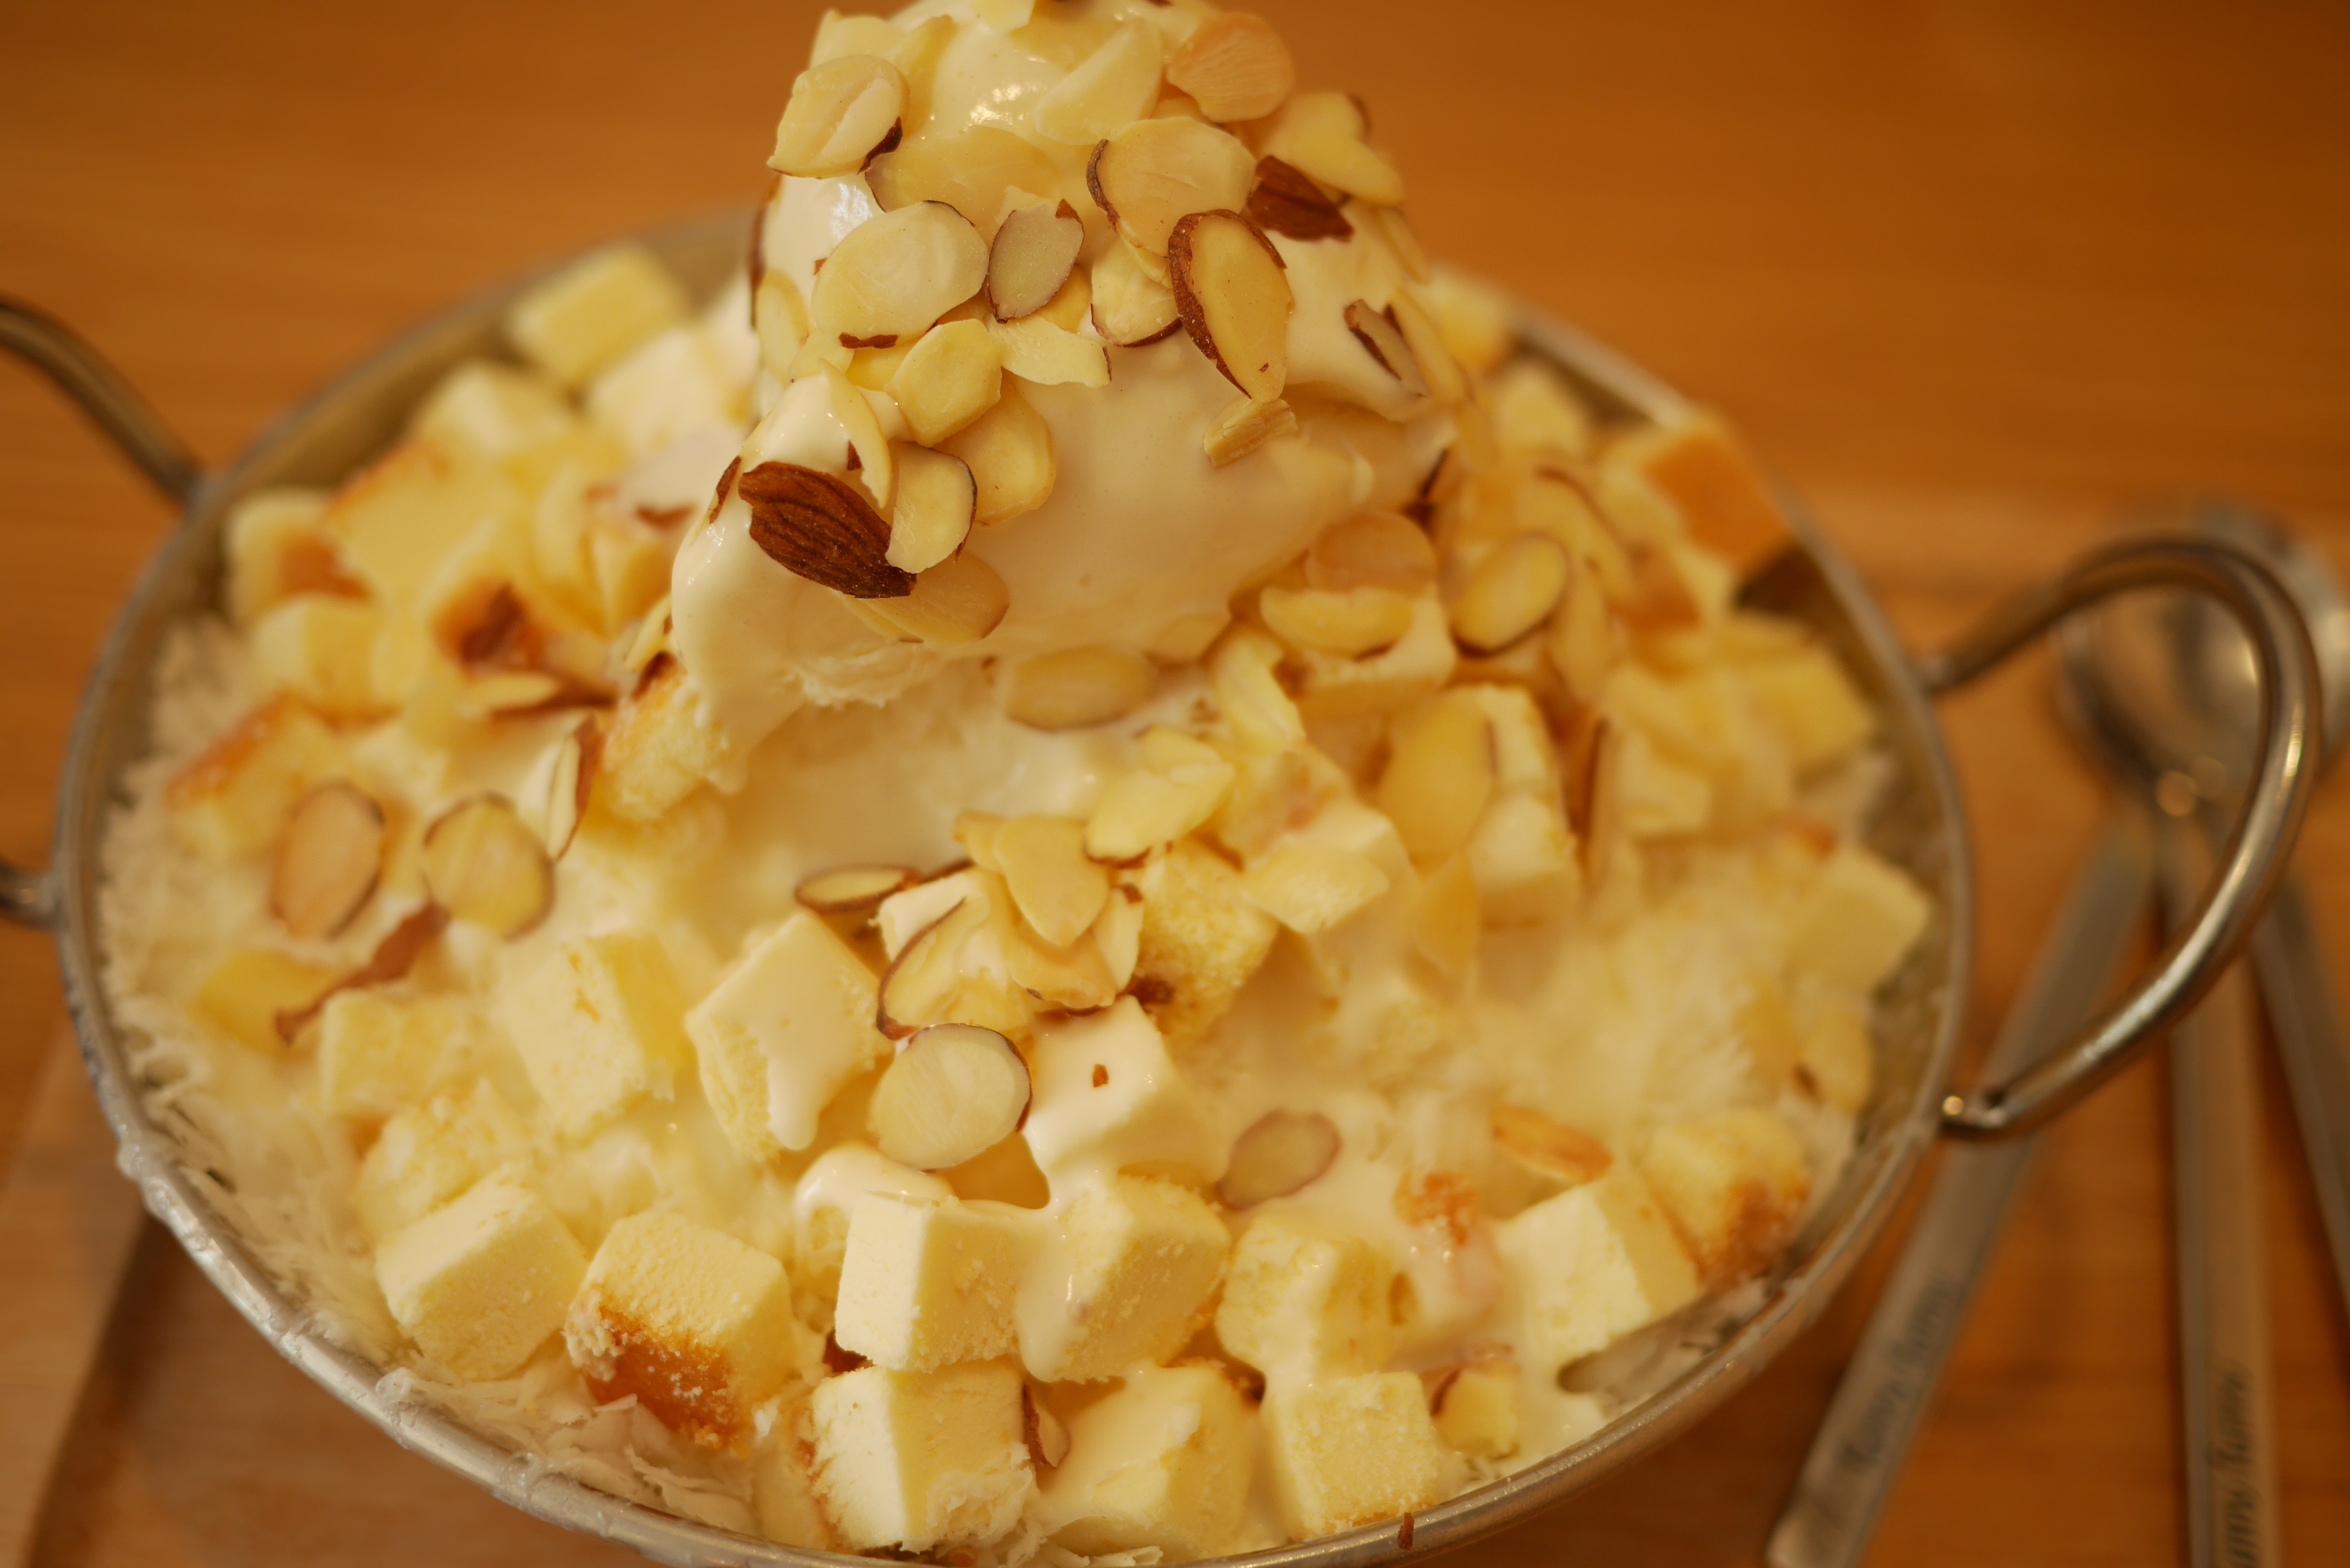
summer, ice, dish, food, produce, ice cream, dessert, cuisine, cheese, coconut, snack food, chuncheon, cheese icing